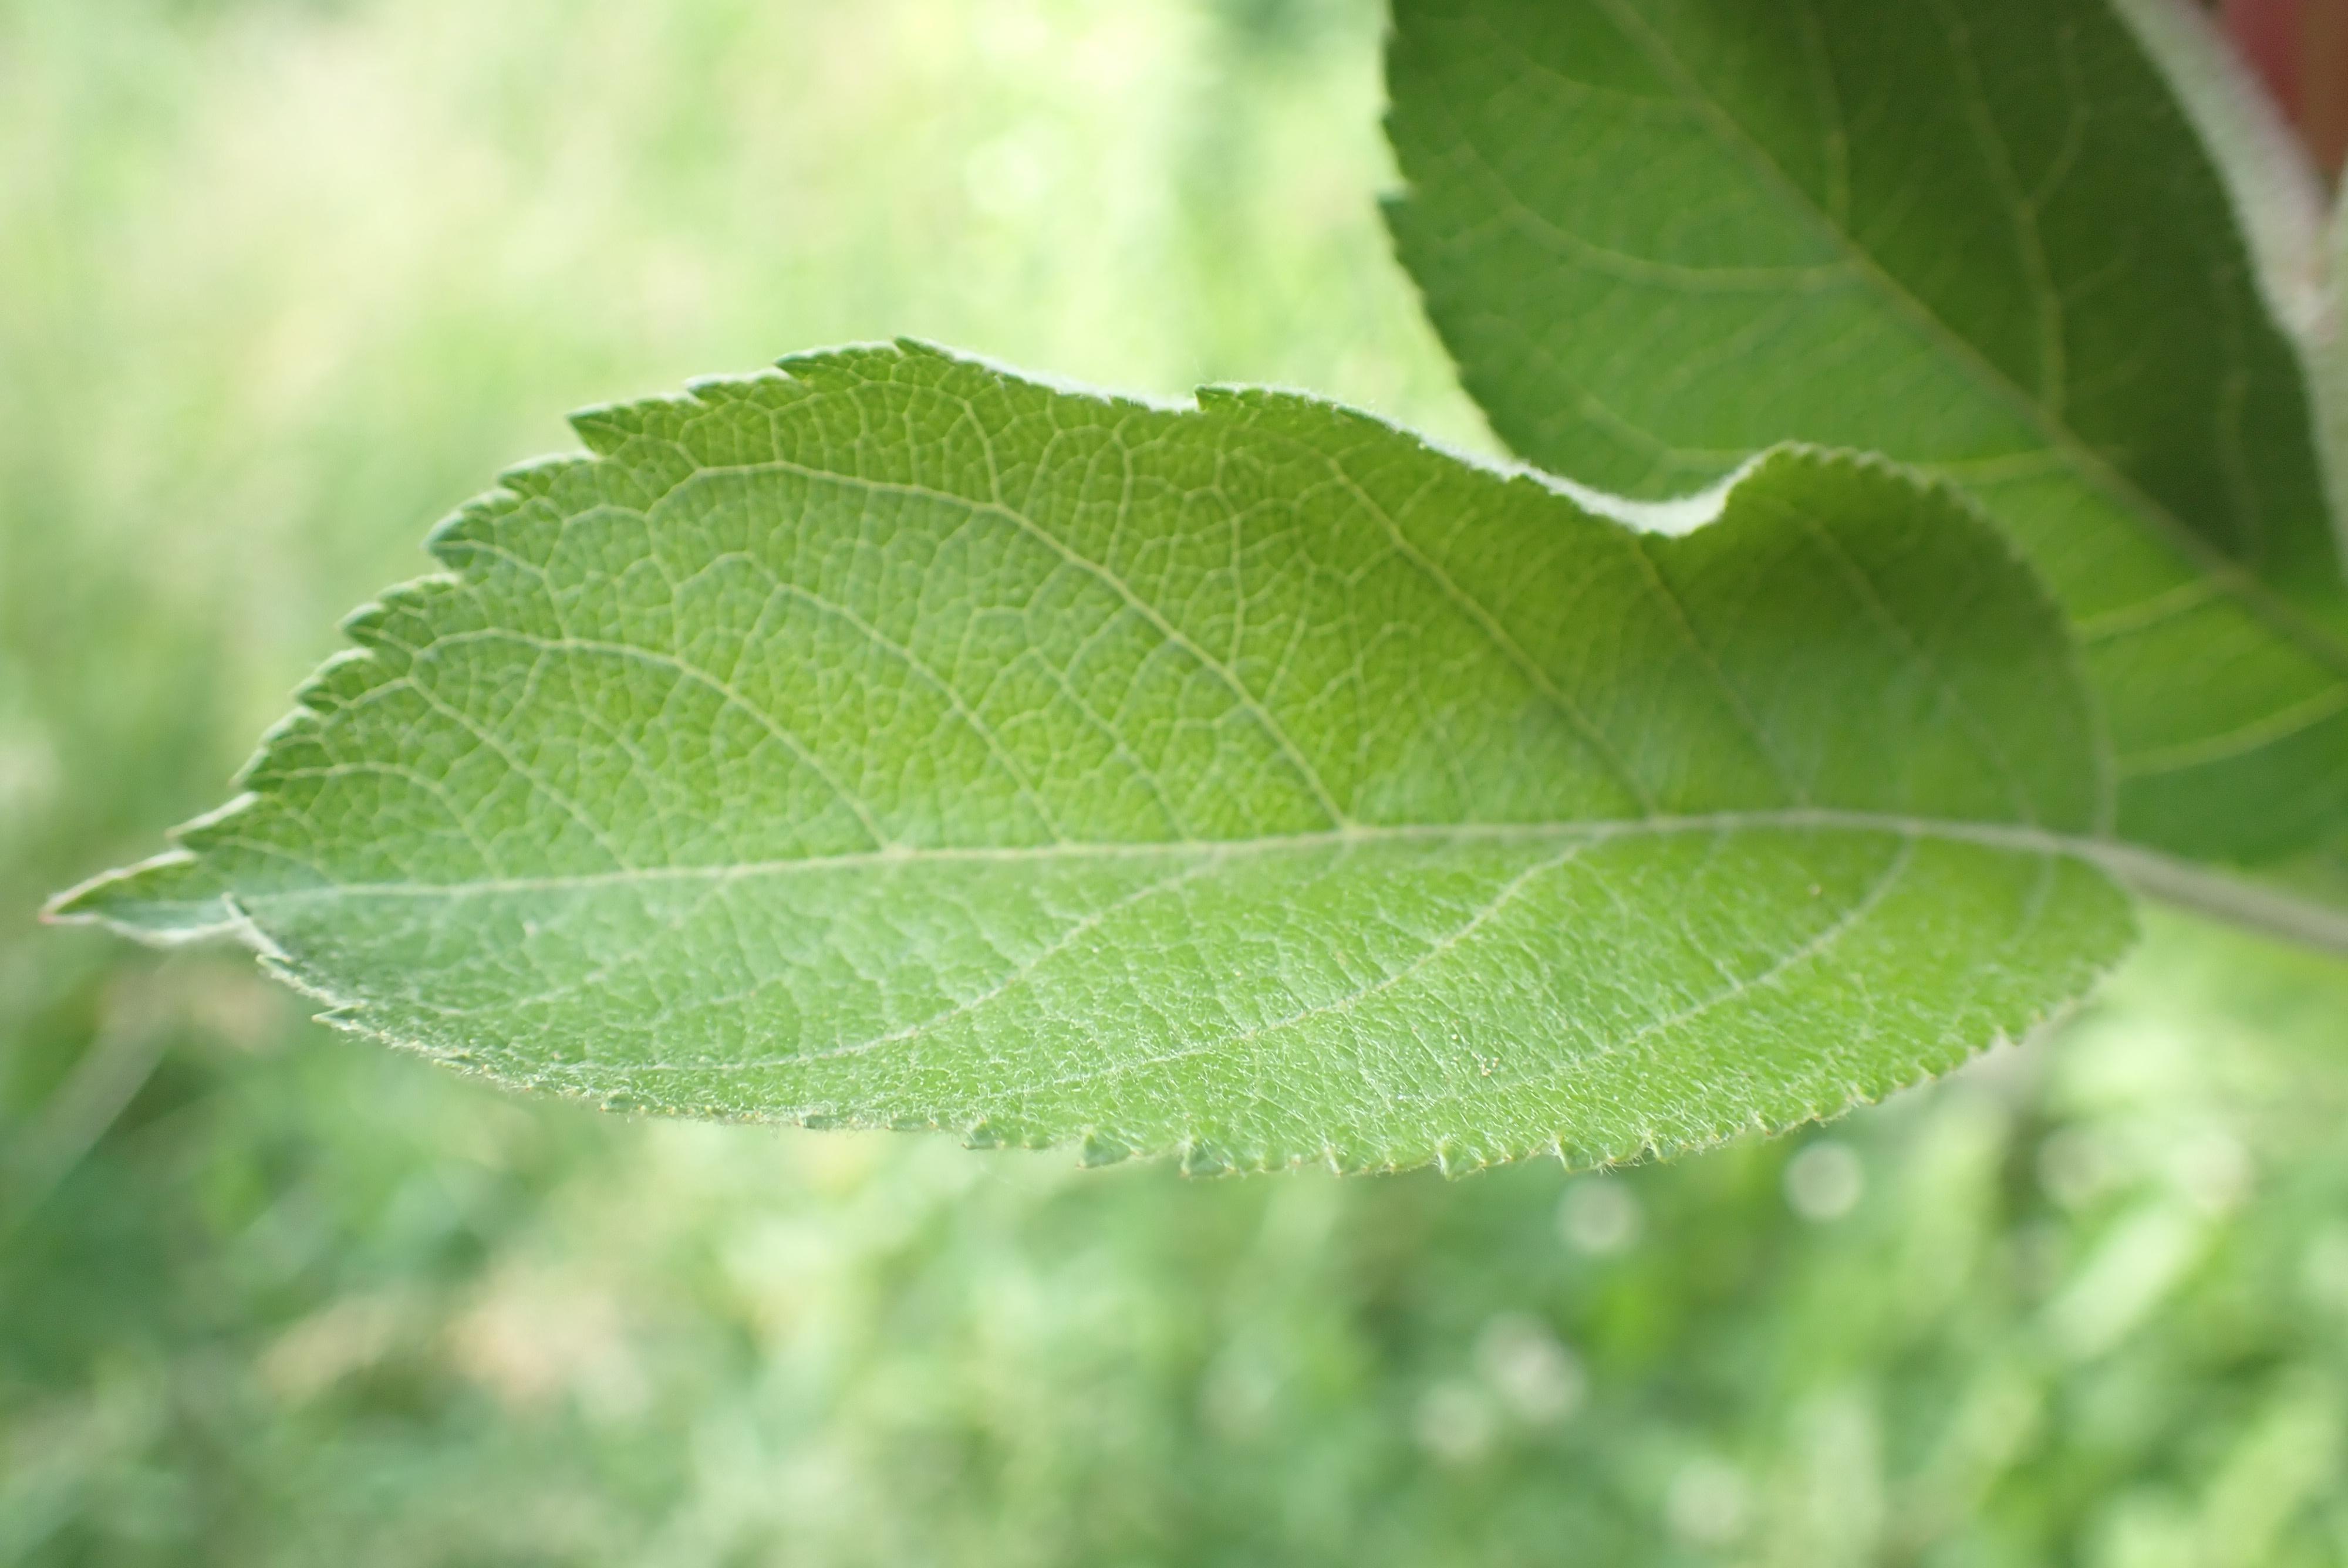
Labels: healthy